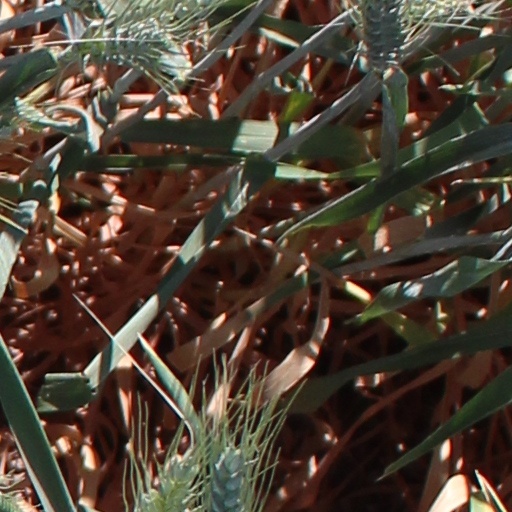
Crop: wheat